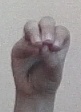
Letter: ha